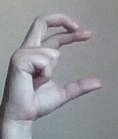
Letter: thal